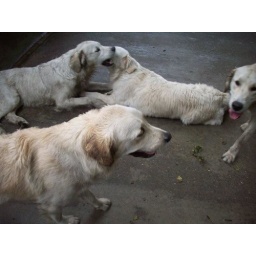
Alix is a female golden retriever and a service dog in training. Picture taken by her trainer.